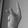
ASL letter: K